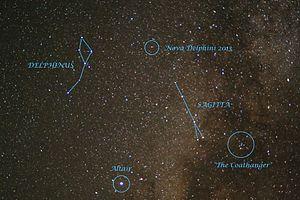
Nova Delphini 2013 dans le ciel nocturne."
V339 Delphini, aussi connu sous le nom PNV J20233073+2046041, est une étoile de la constellation du Dauphin. Elle a explosé en nova en 2013, connue sous le nom Nova Delphini 2013. Elle a été découverte le 14 août 2013 au Japon par Koichi Itagaki, un astronome amateur. La nova est apparue avec une magnitude de 6,8 lors de sa découverte et a atteint une magnitude de 4,3 le 16 août.